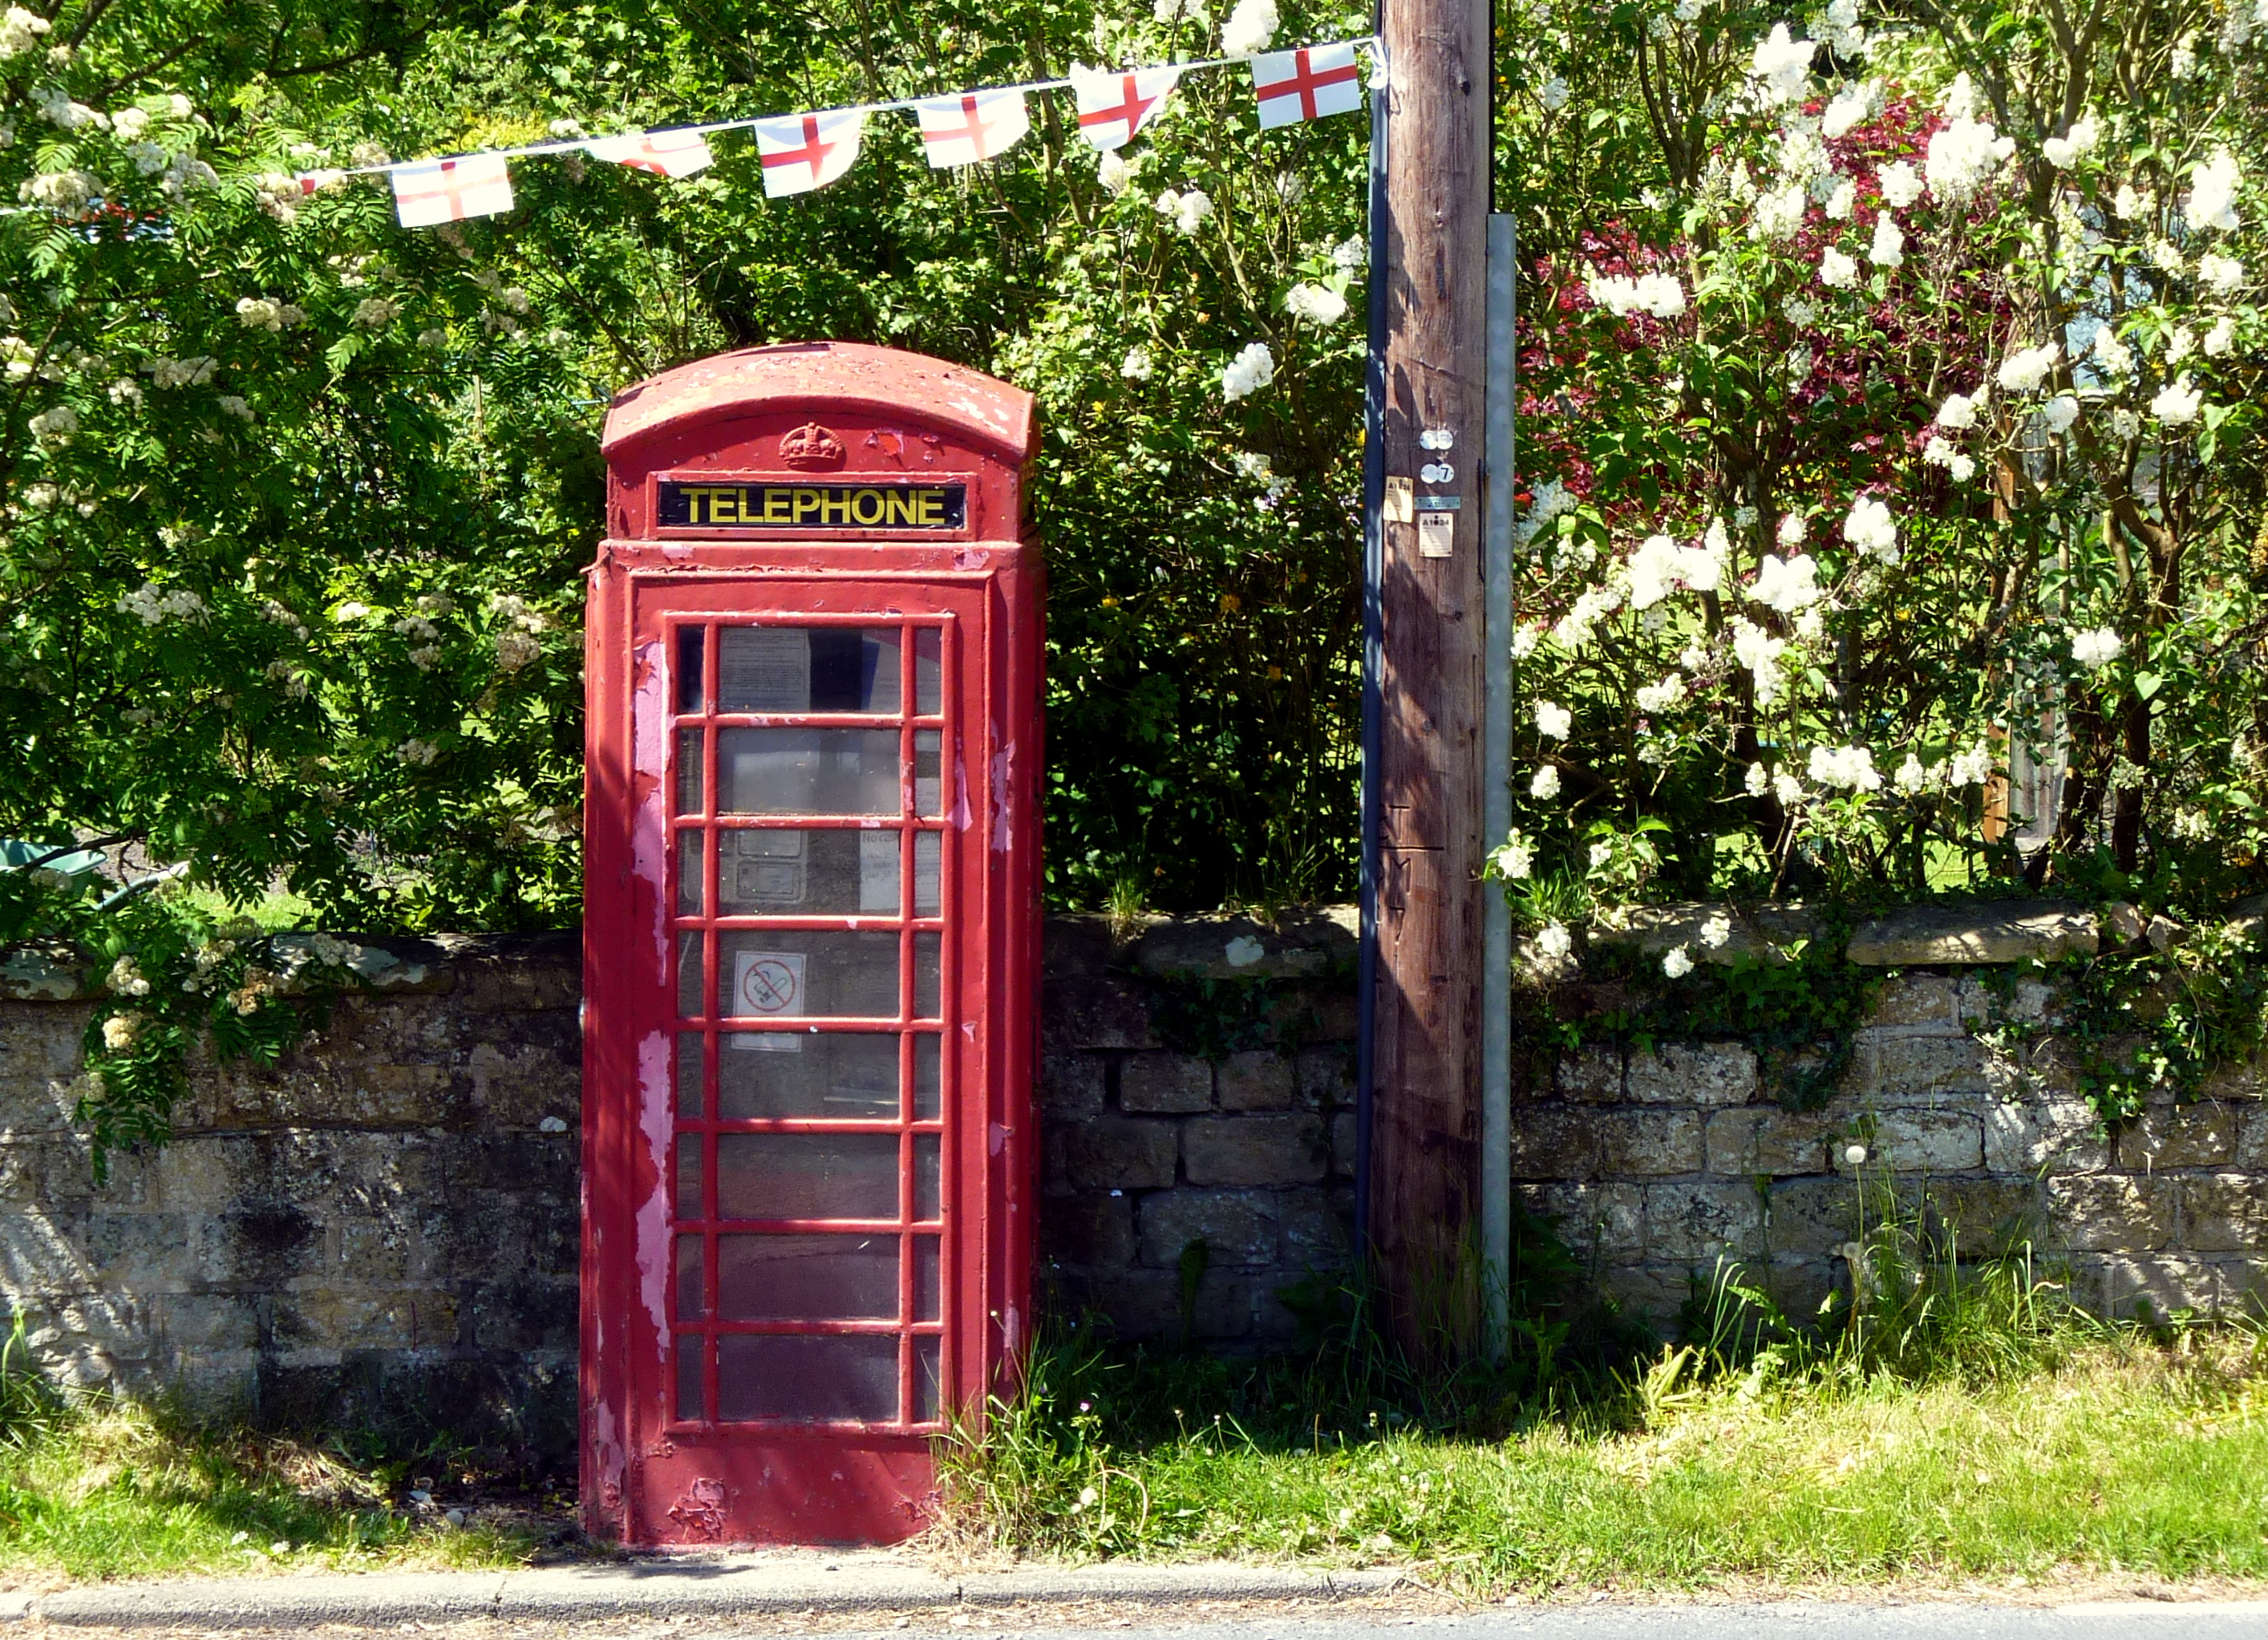
countryside, city, flowers, phonebox, britain, man made object, telephone booth, human settlement, outdoor structure